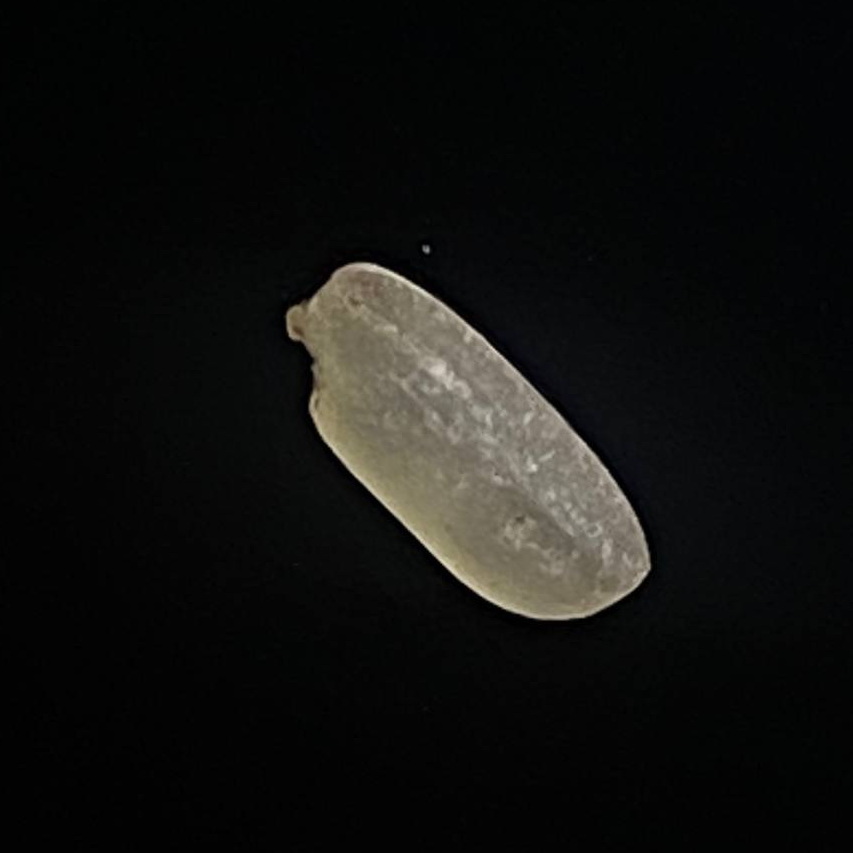
Rice variety: Amon